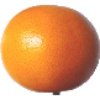
Label: pink_grapefruit